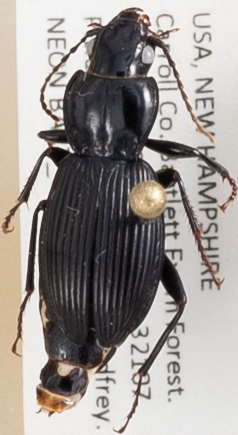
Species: Pterostichus coracinus
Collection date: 2019-08-07
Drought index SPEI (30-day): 0.264
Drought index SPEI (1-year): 1.13
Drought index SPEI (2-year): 0.88